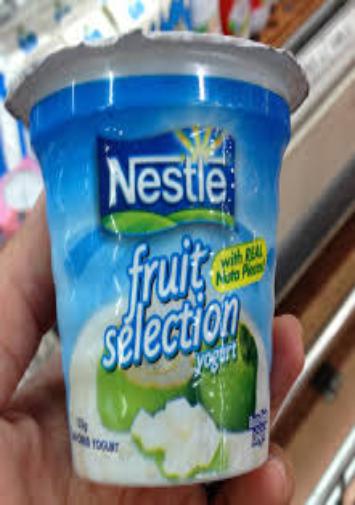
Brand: Fruit Selection Yogurt
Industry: Food